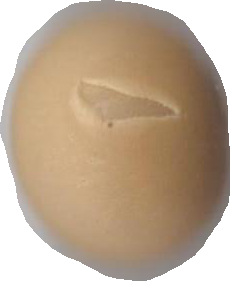
Variety: Grobogan